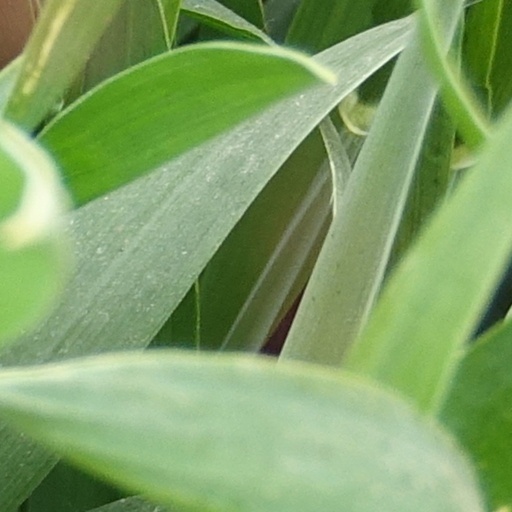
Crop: wheat